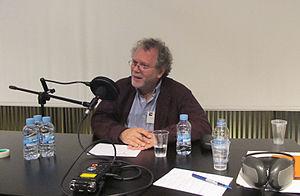
Georges Didi-Huberman, né le 13 juin 1953 à Saint-Étienne, est un philosophe et un historien de l'art français. Maître de conférences puis directeur d'études à l’École des hautes études en sciences sociales, il est l'auteur d'une cinquantaine d'ouvrages et le récipiendaire de prix prestigieux. Il est le frère de la comédienne Évelyne Didi.